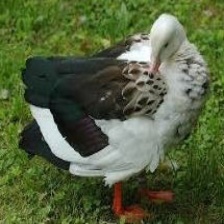
Species: ANDEAN GOOSE
Scientific name: CHLOEPHAGA MELANOPTERA
ImageNet parent category: goose